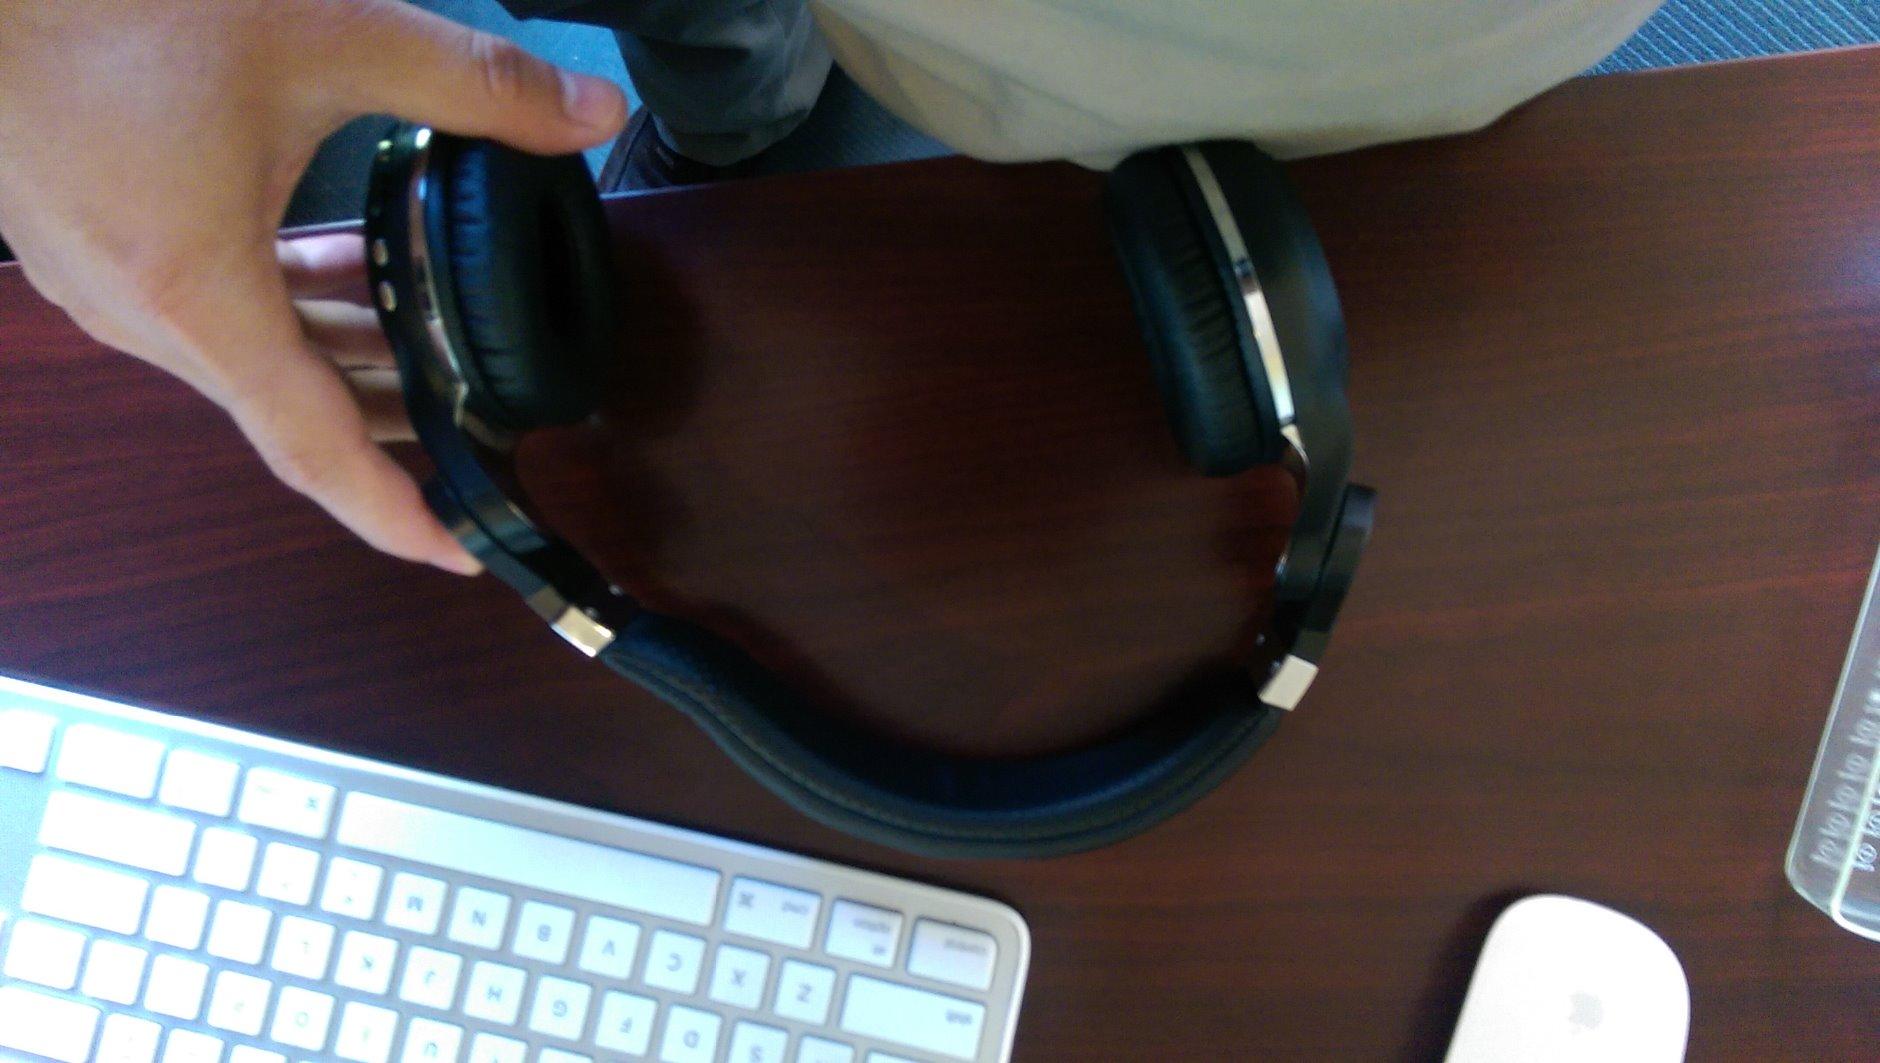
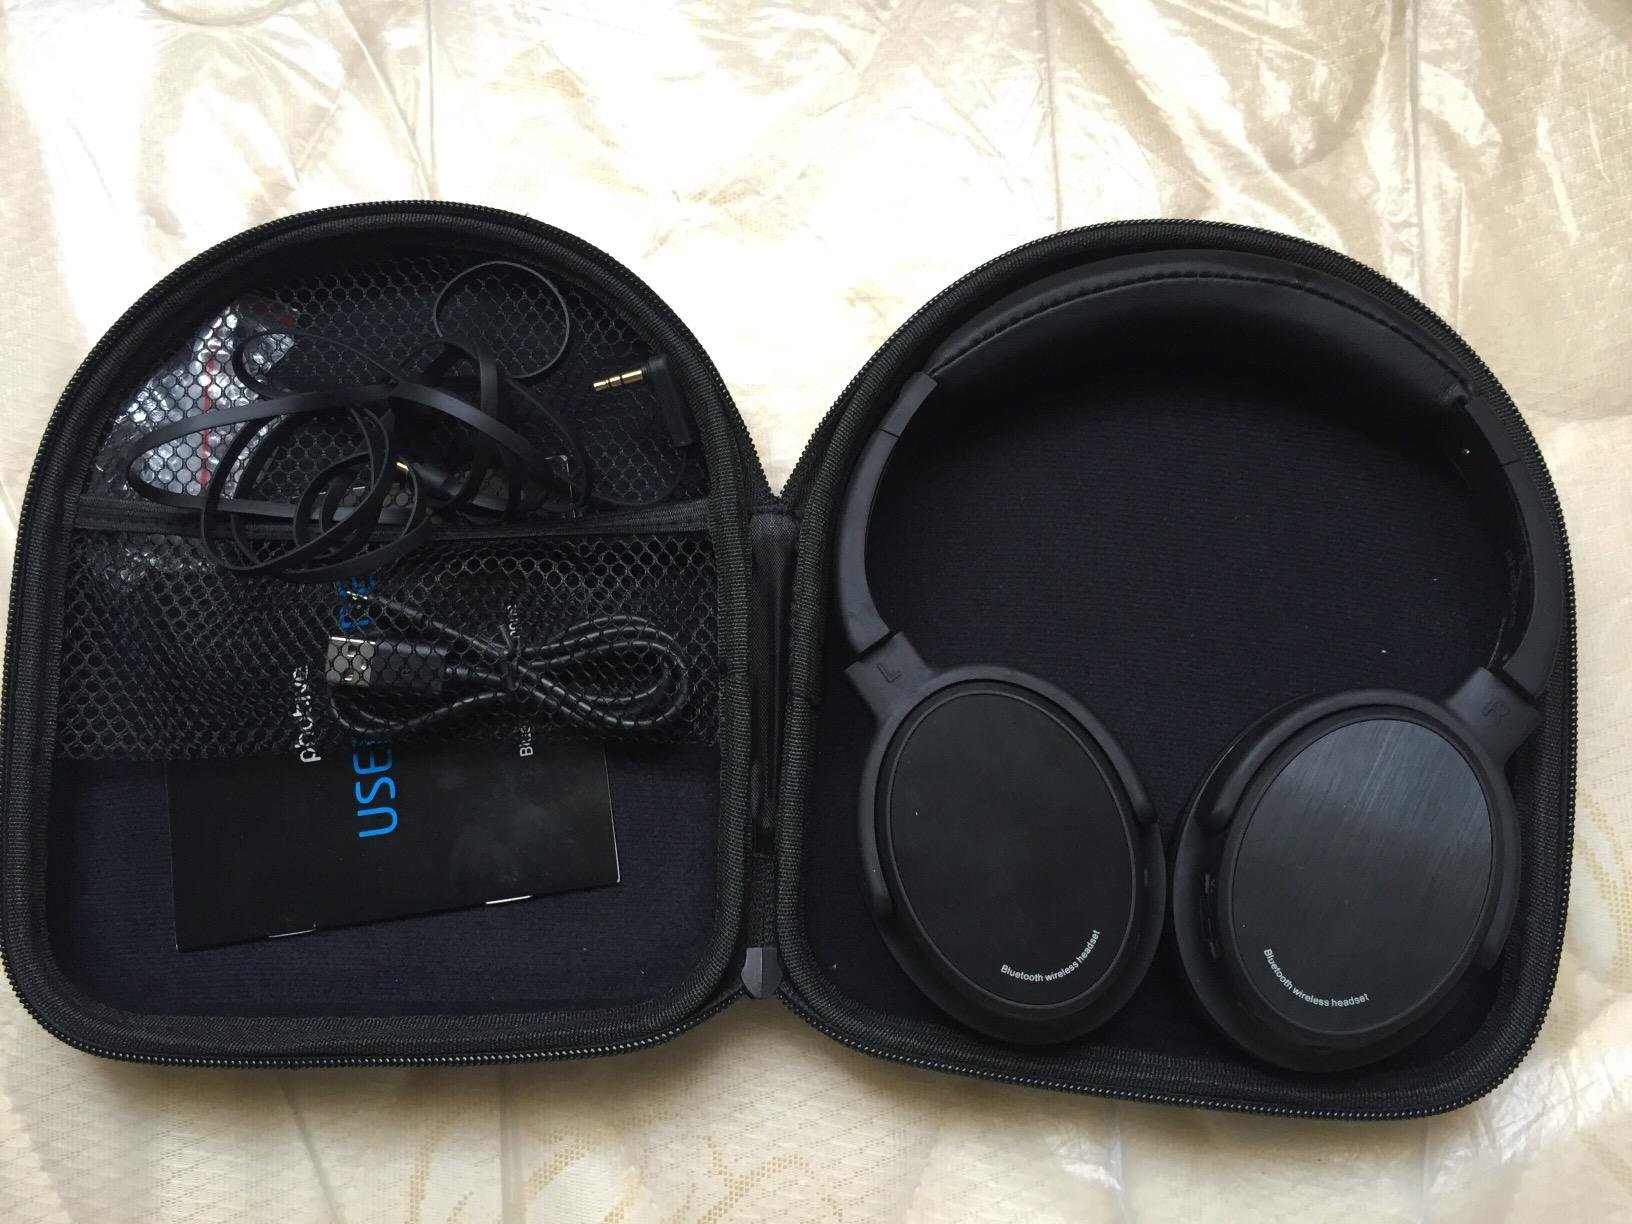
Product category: headphones
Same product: no